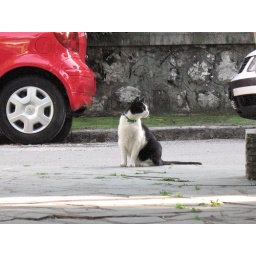
Not my cat, but a cat found on a street in Nice